Leelee Sobieski

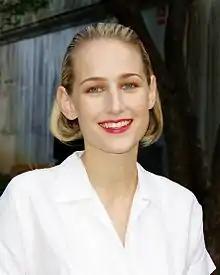
Sobieski in 2012

Liliane Rudabet Gloria Elsveta "Leelee" Sobieski (born June 10, 1983) is an American artist and retired actress. She achieved fame in her teens with roles in films such as "Deep Impact" (1998), "Never Been Kissed", "Eyes Wide Shut" (both 1999), "Here on Earth" (2000), "Joy Ride" and "The Glass House" (both 2001).